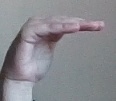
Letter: haa